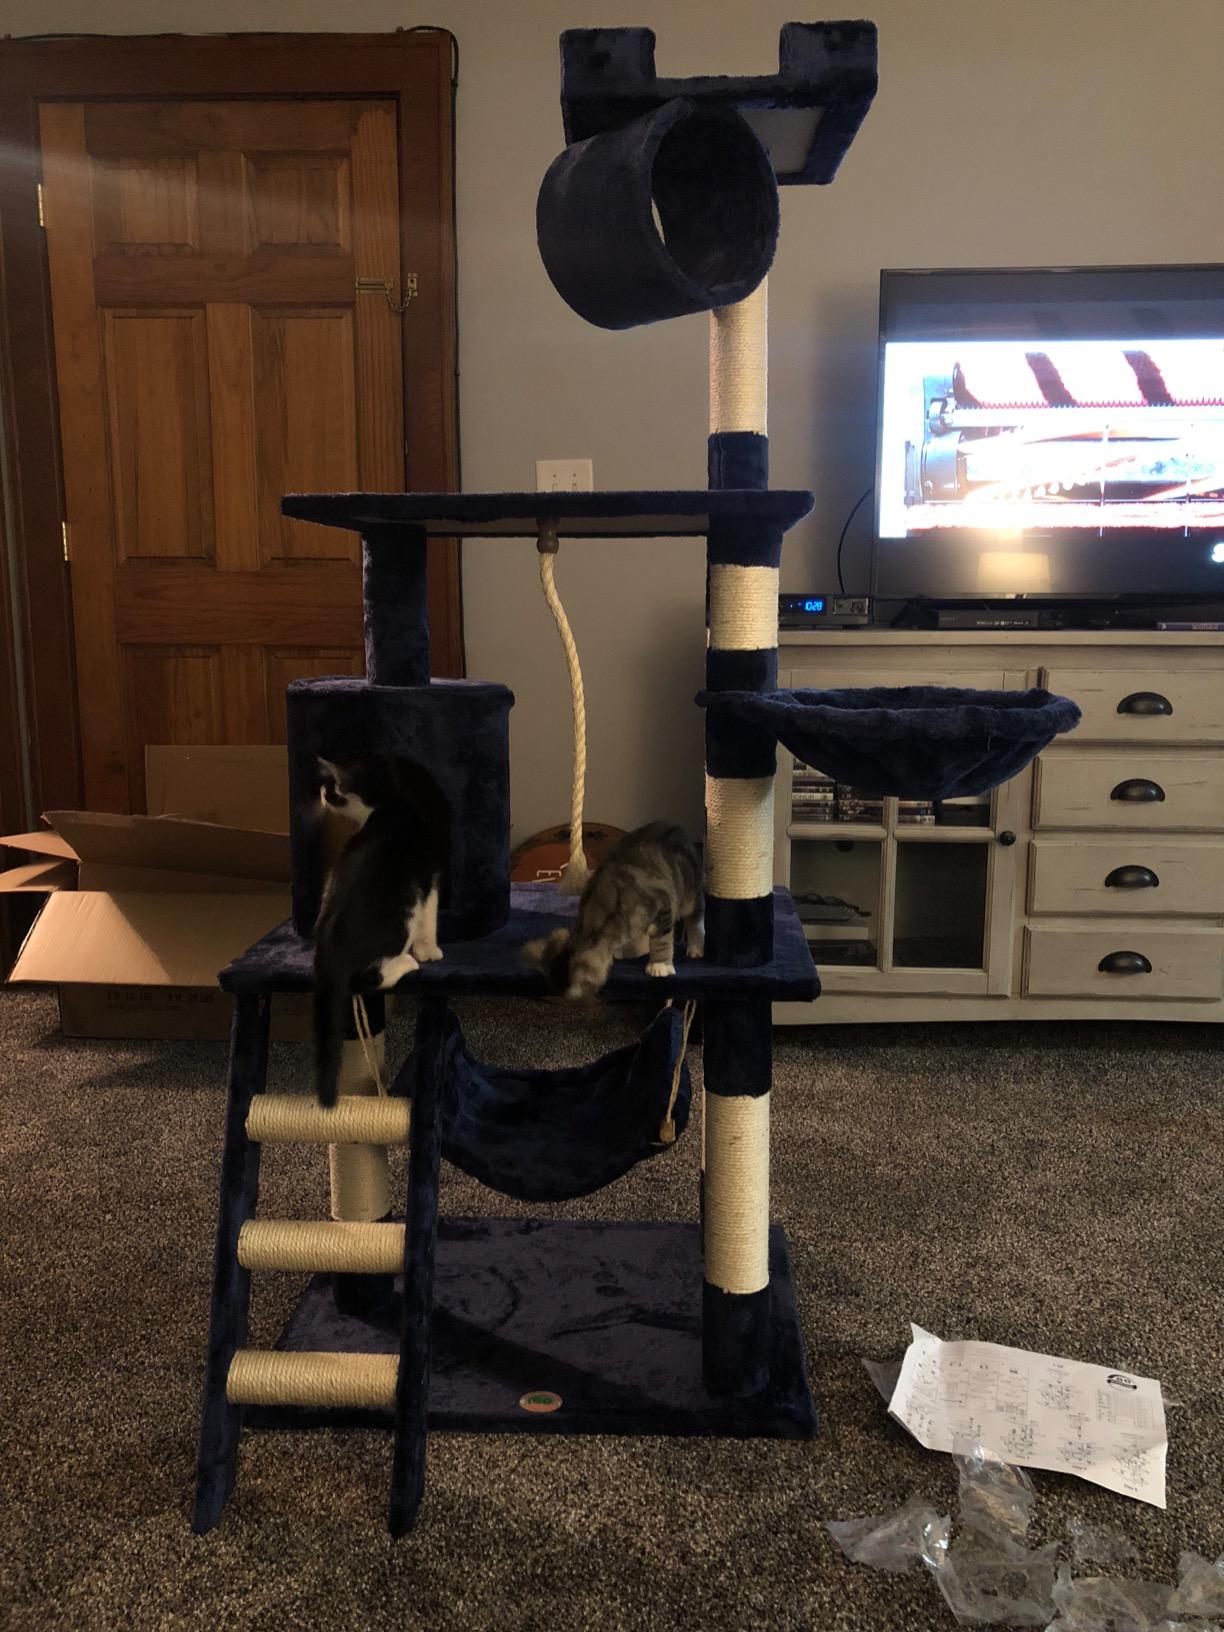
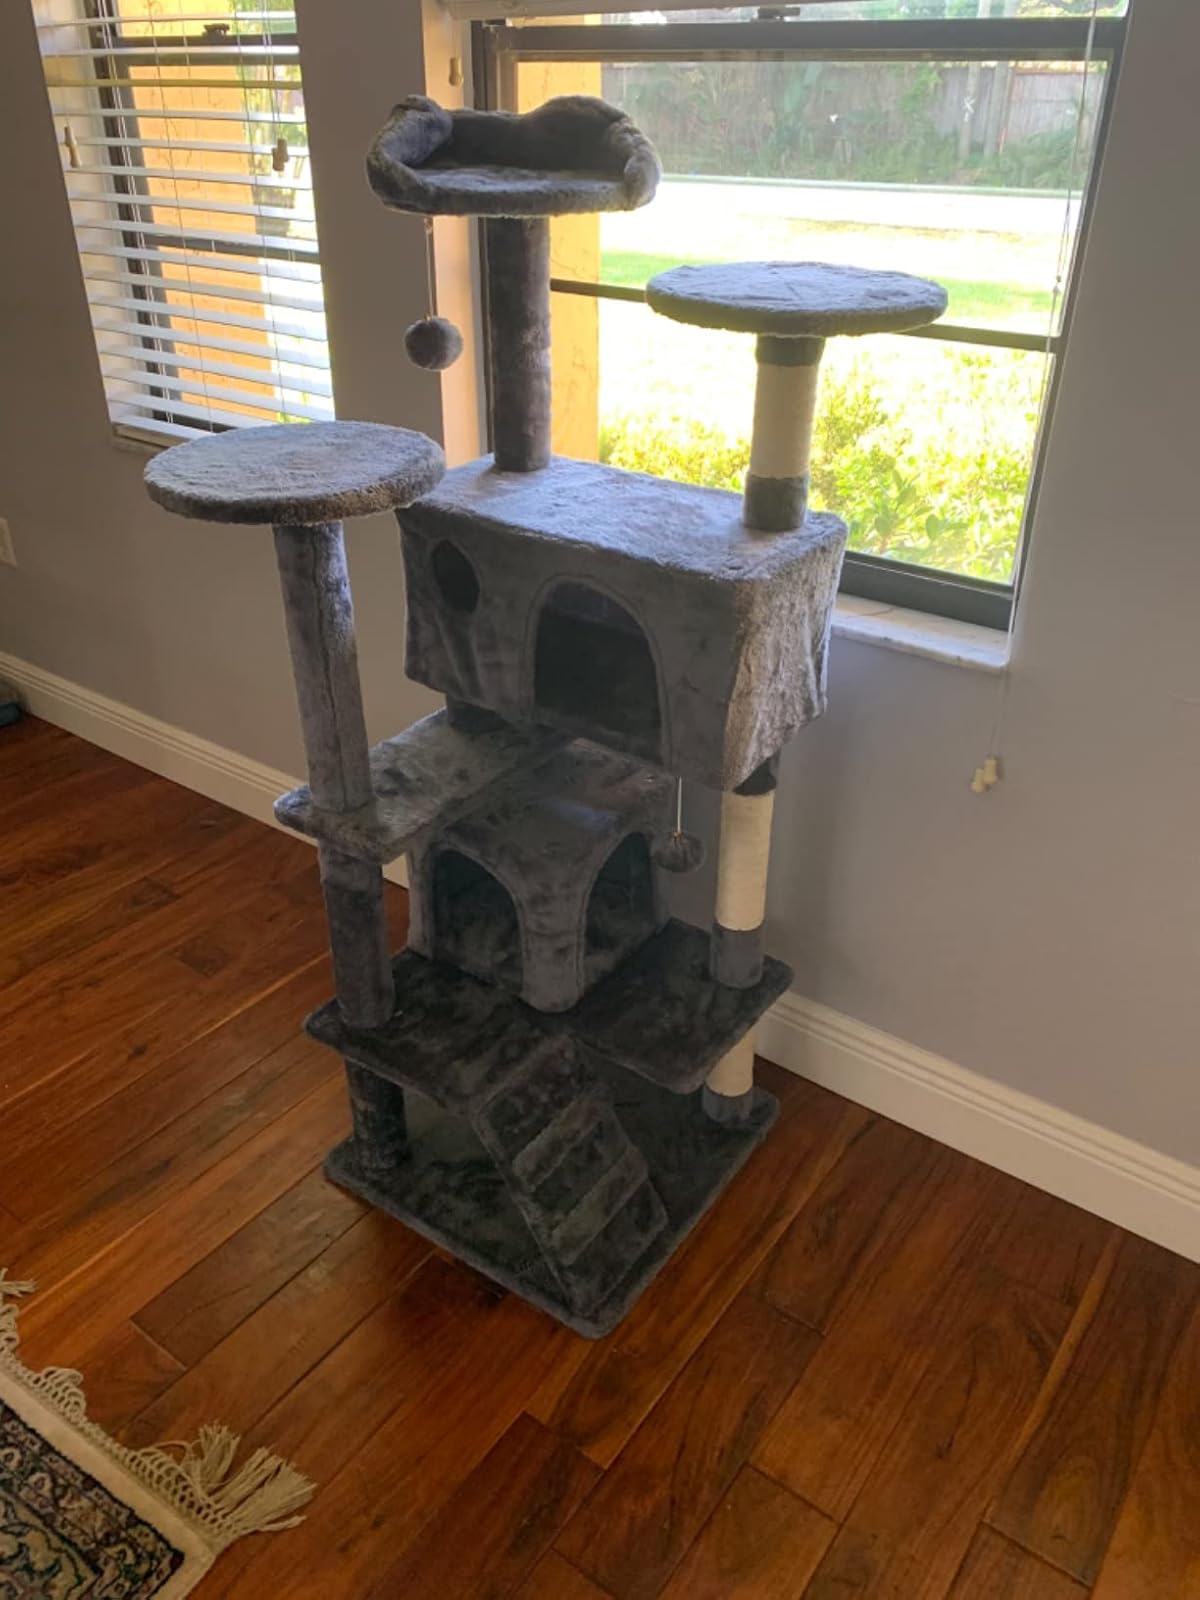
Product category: items_cat tree
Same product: no